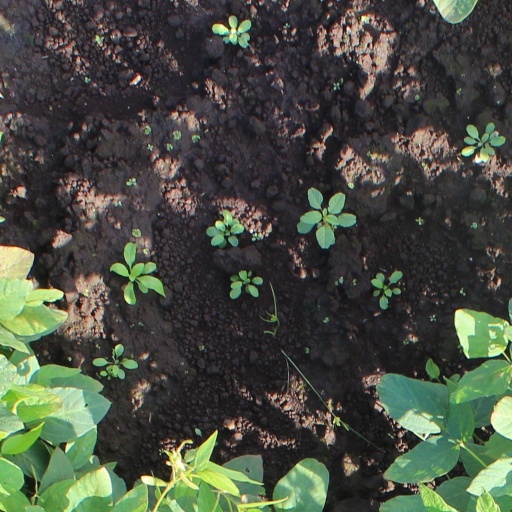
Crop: soybean